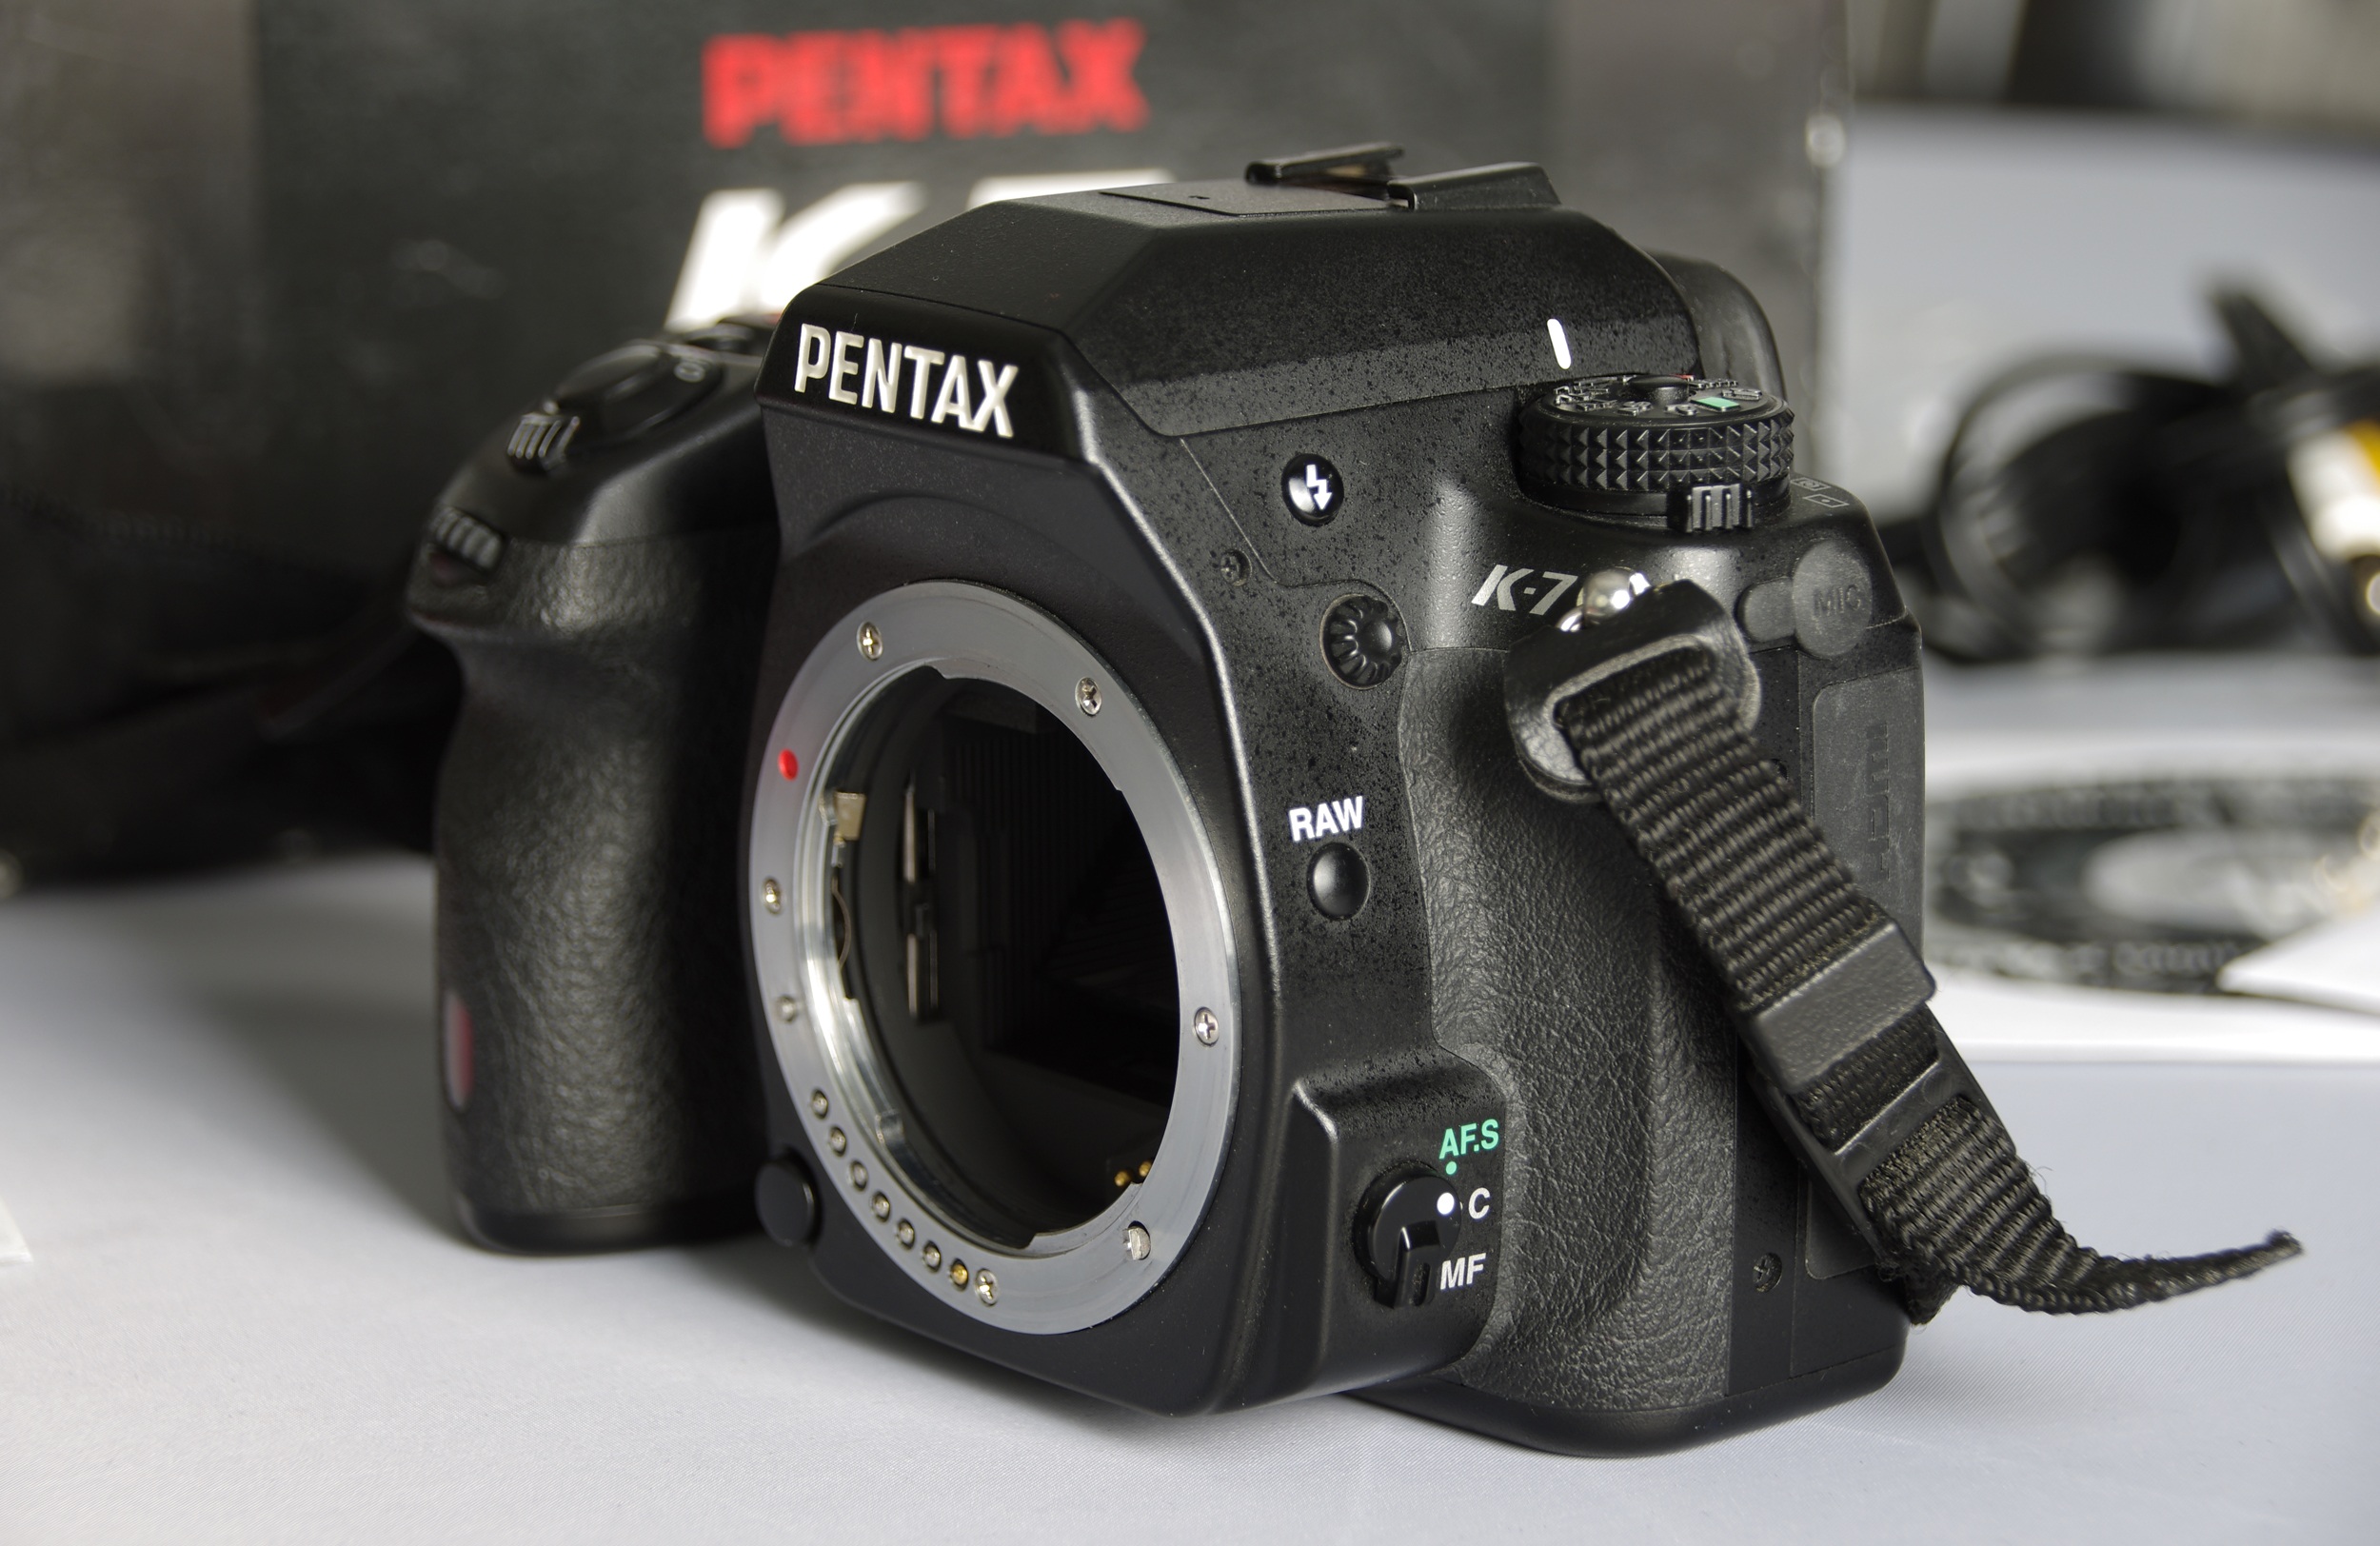
camera, photography, photographer, dslr, reflex camera, digital camera, photograph, pentax, camera lens, slr camera, photo camera, digicam, digital slr, single lens reflex camera, cameras optics, camera accessory, k 7